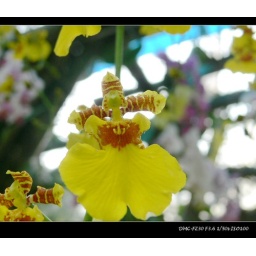
the flower is like a girl in dress